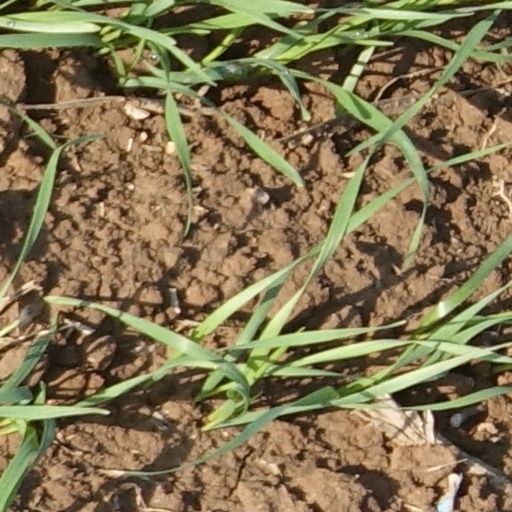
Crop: wheat